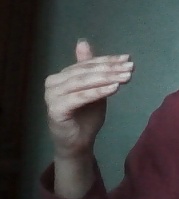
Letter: khaa